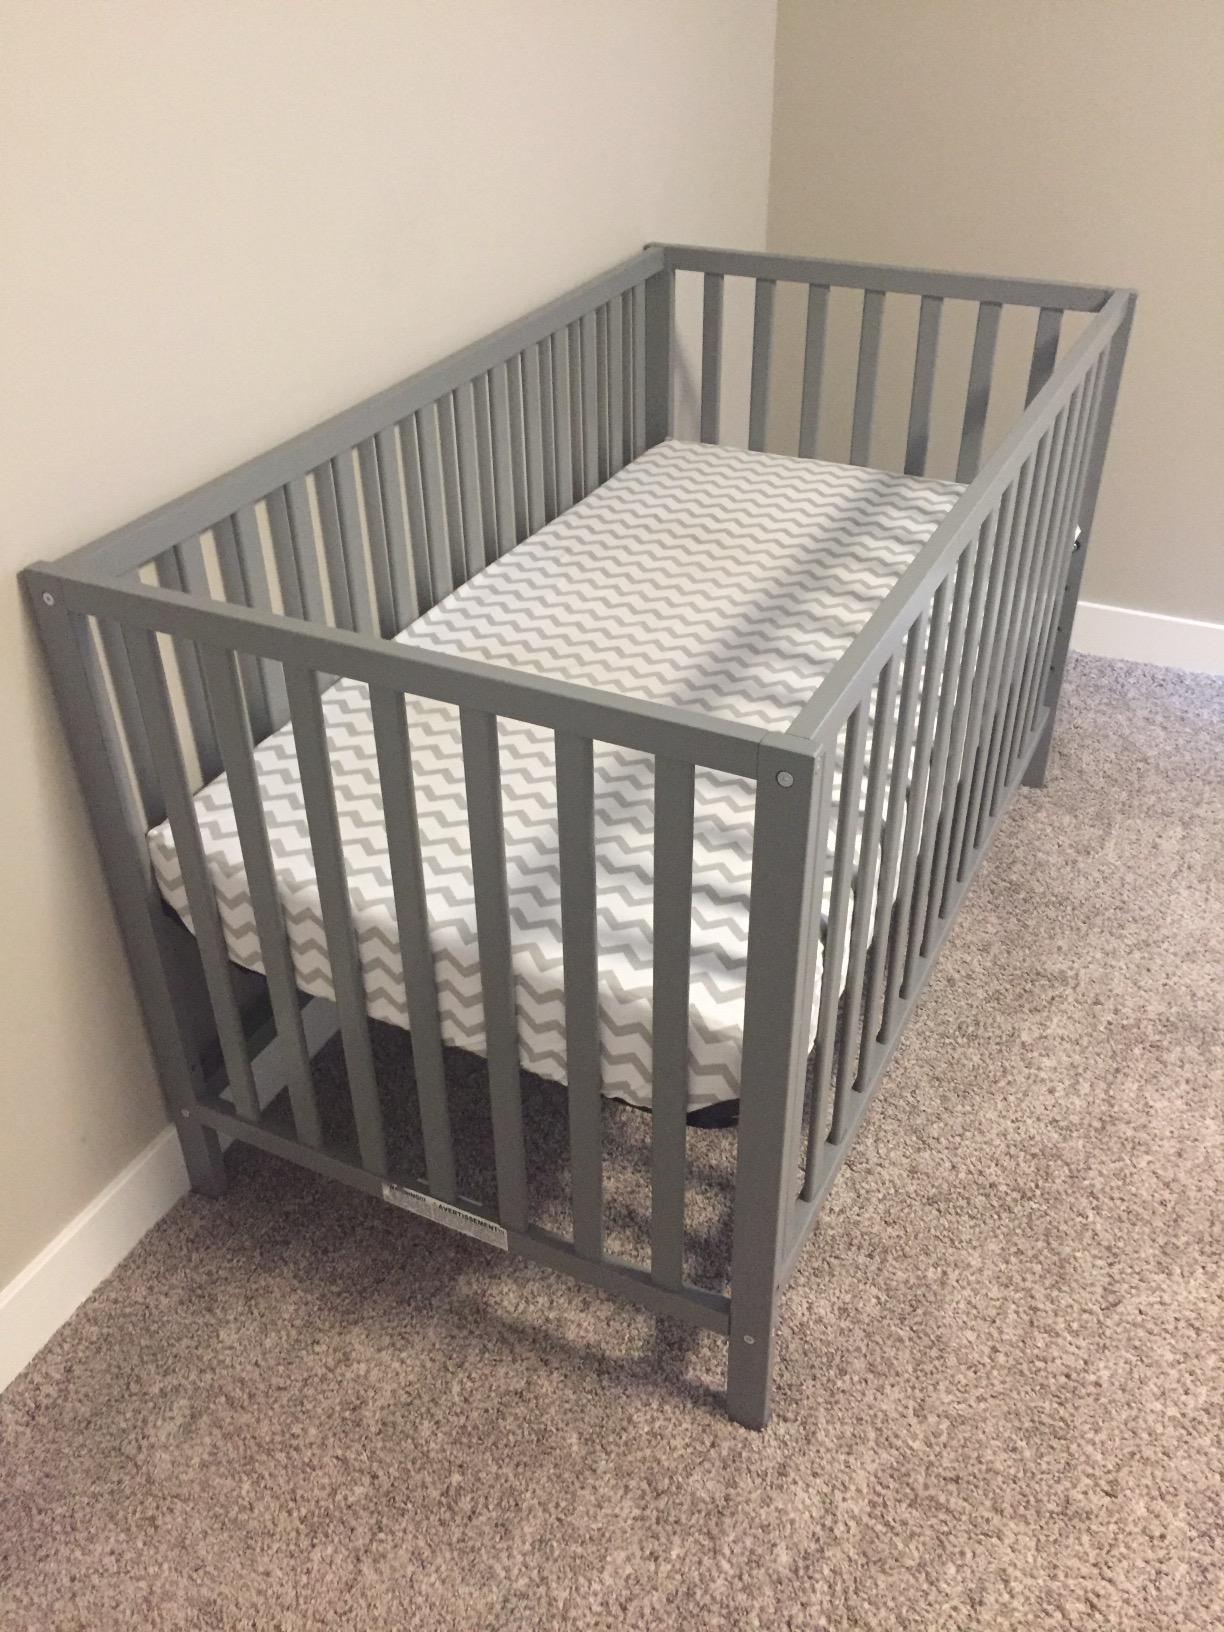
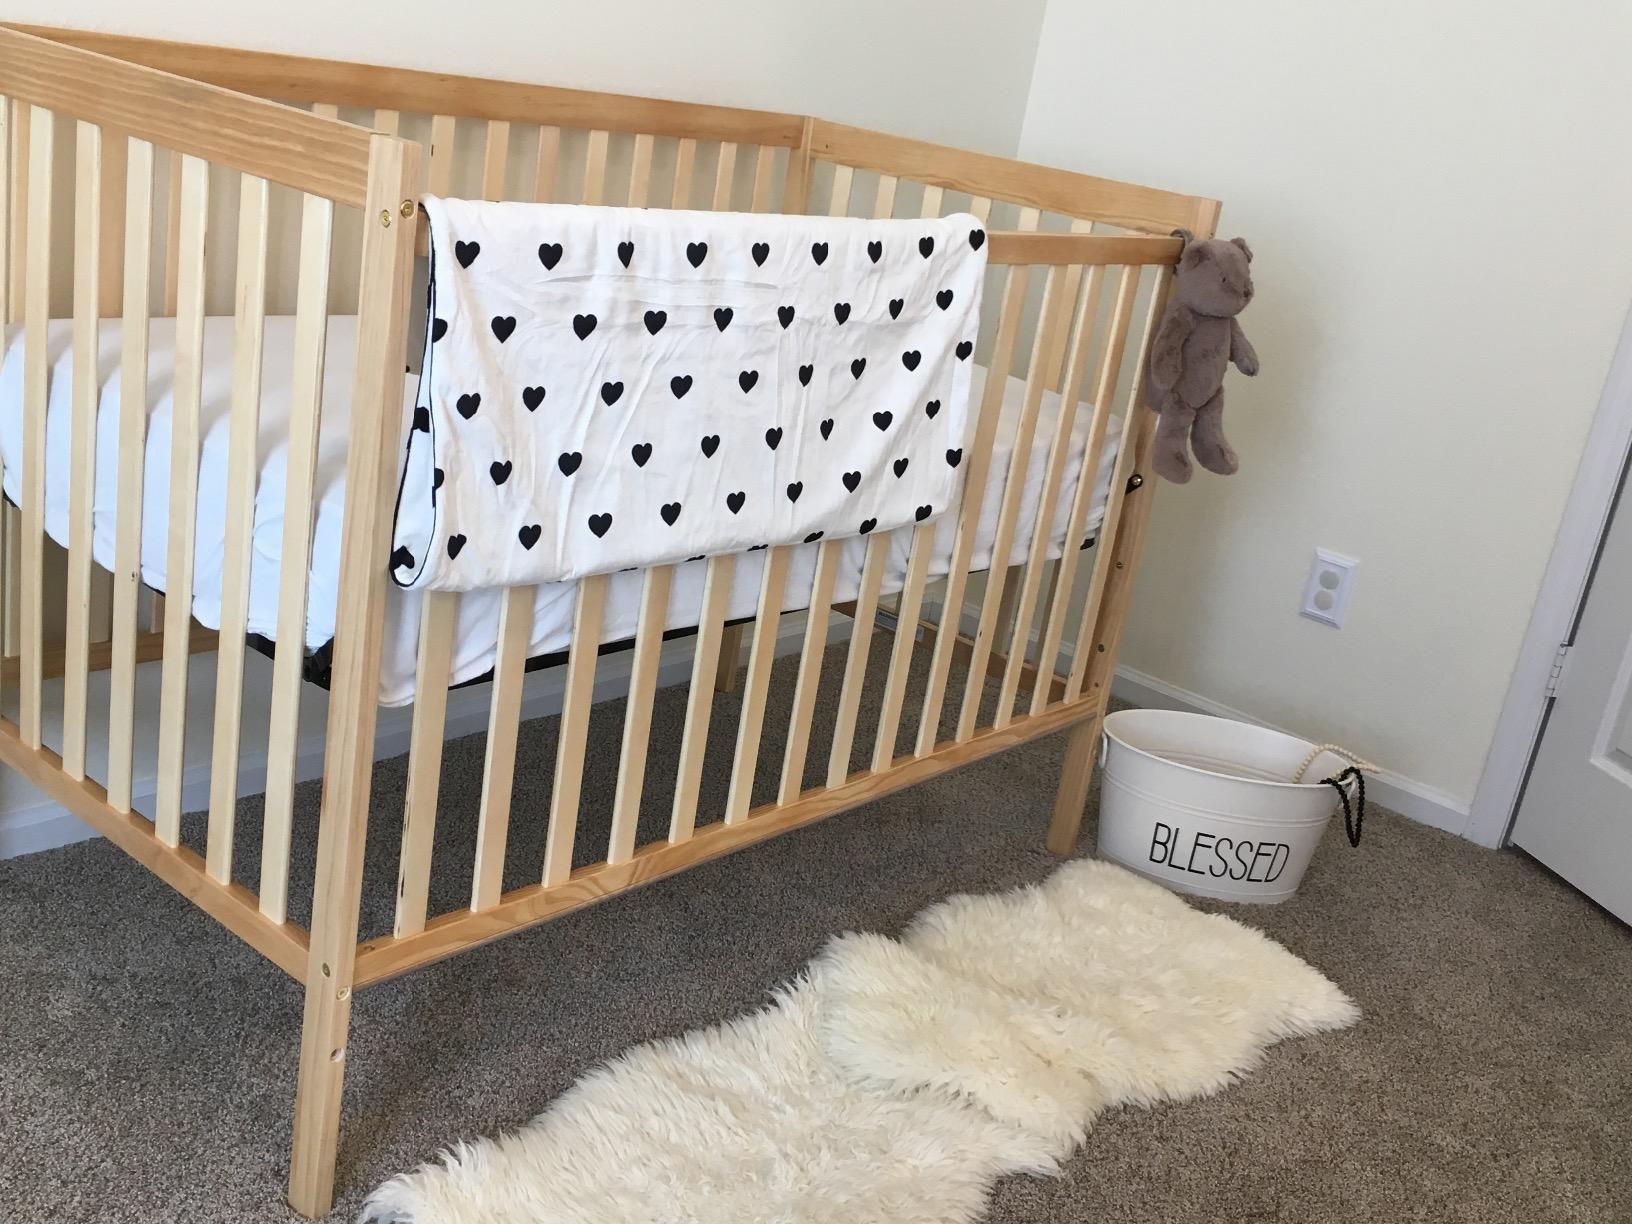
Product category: products_crib
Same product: no